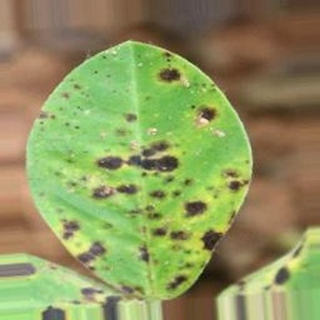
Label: groundnut_late_leaf_spot